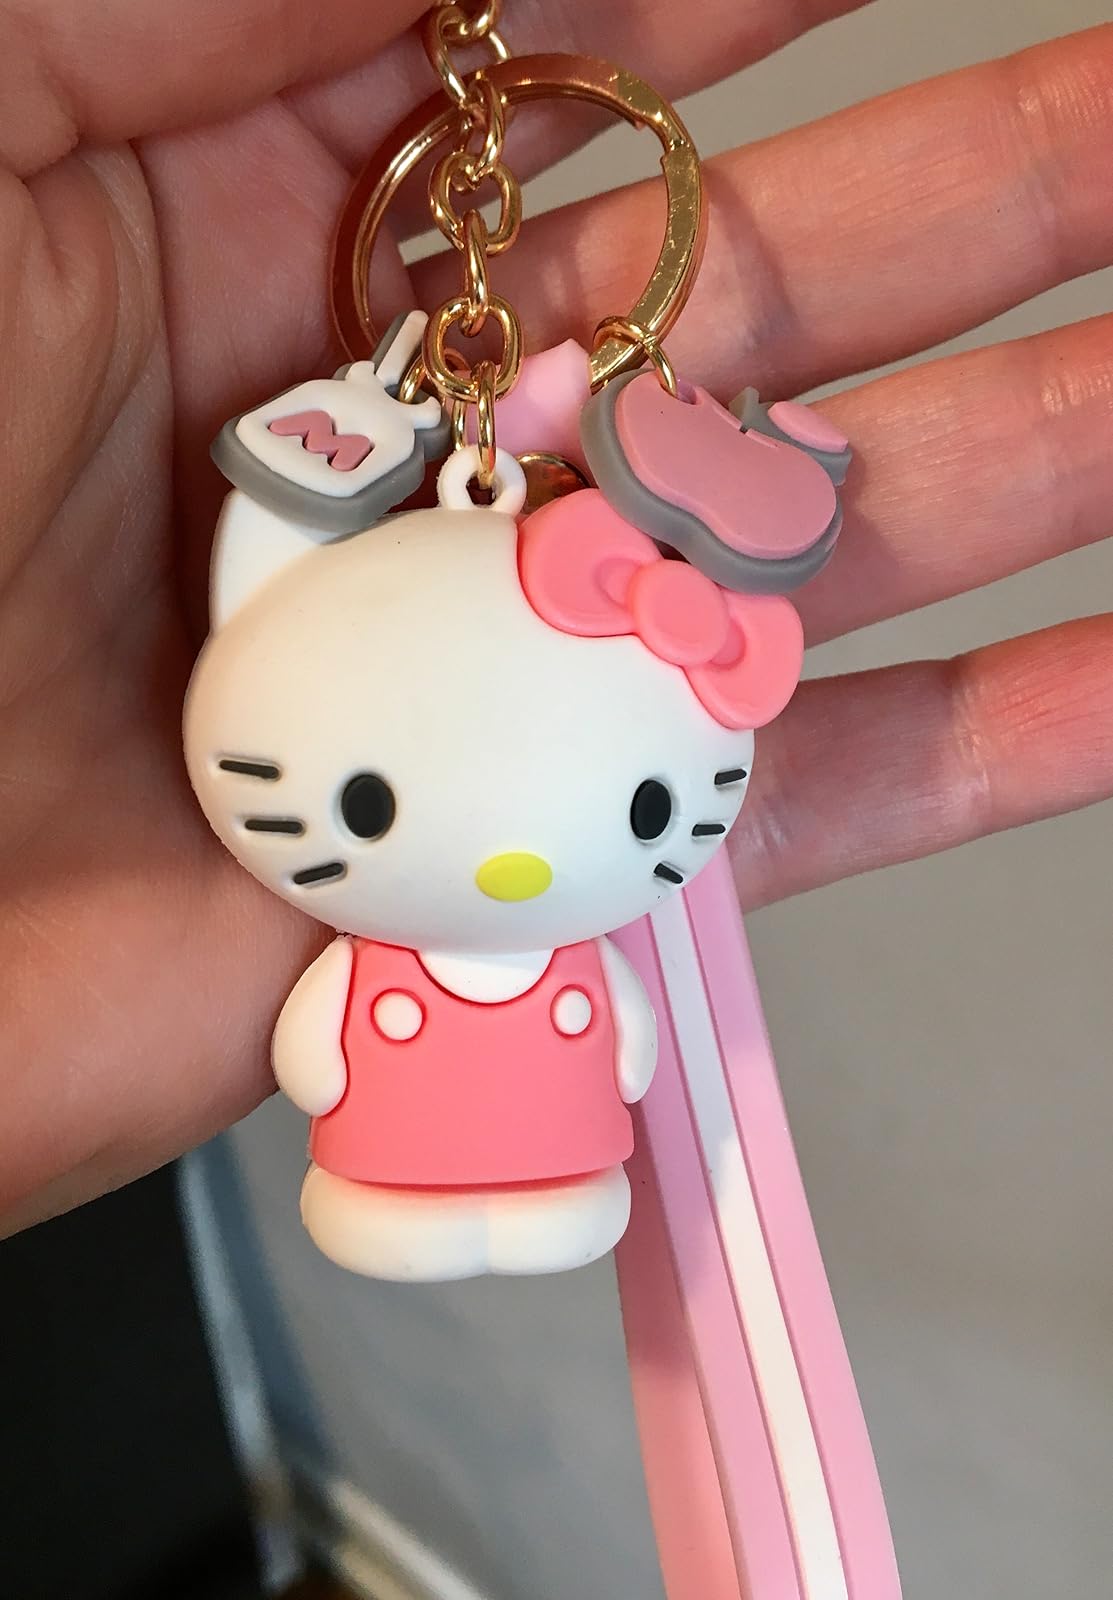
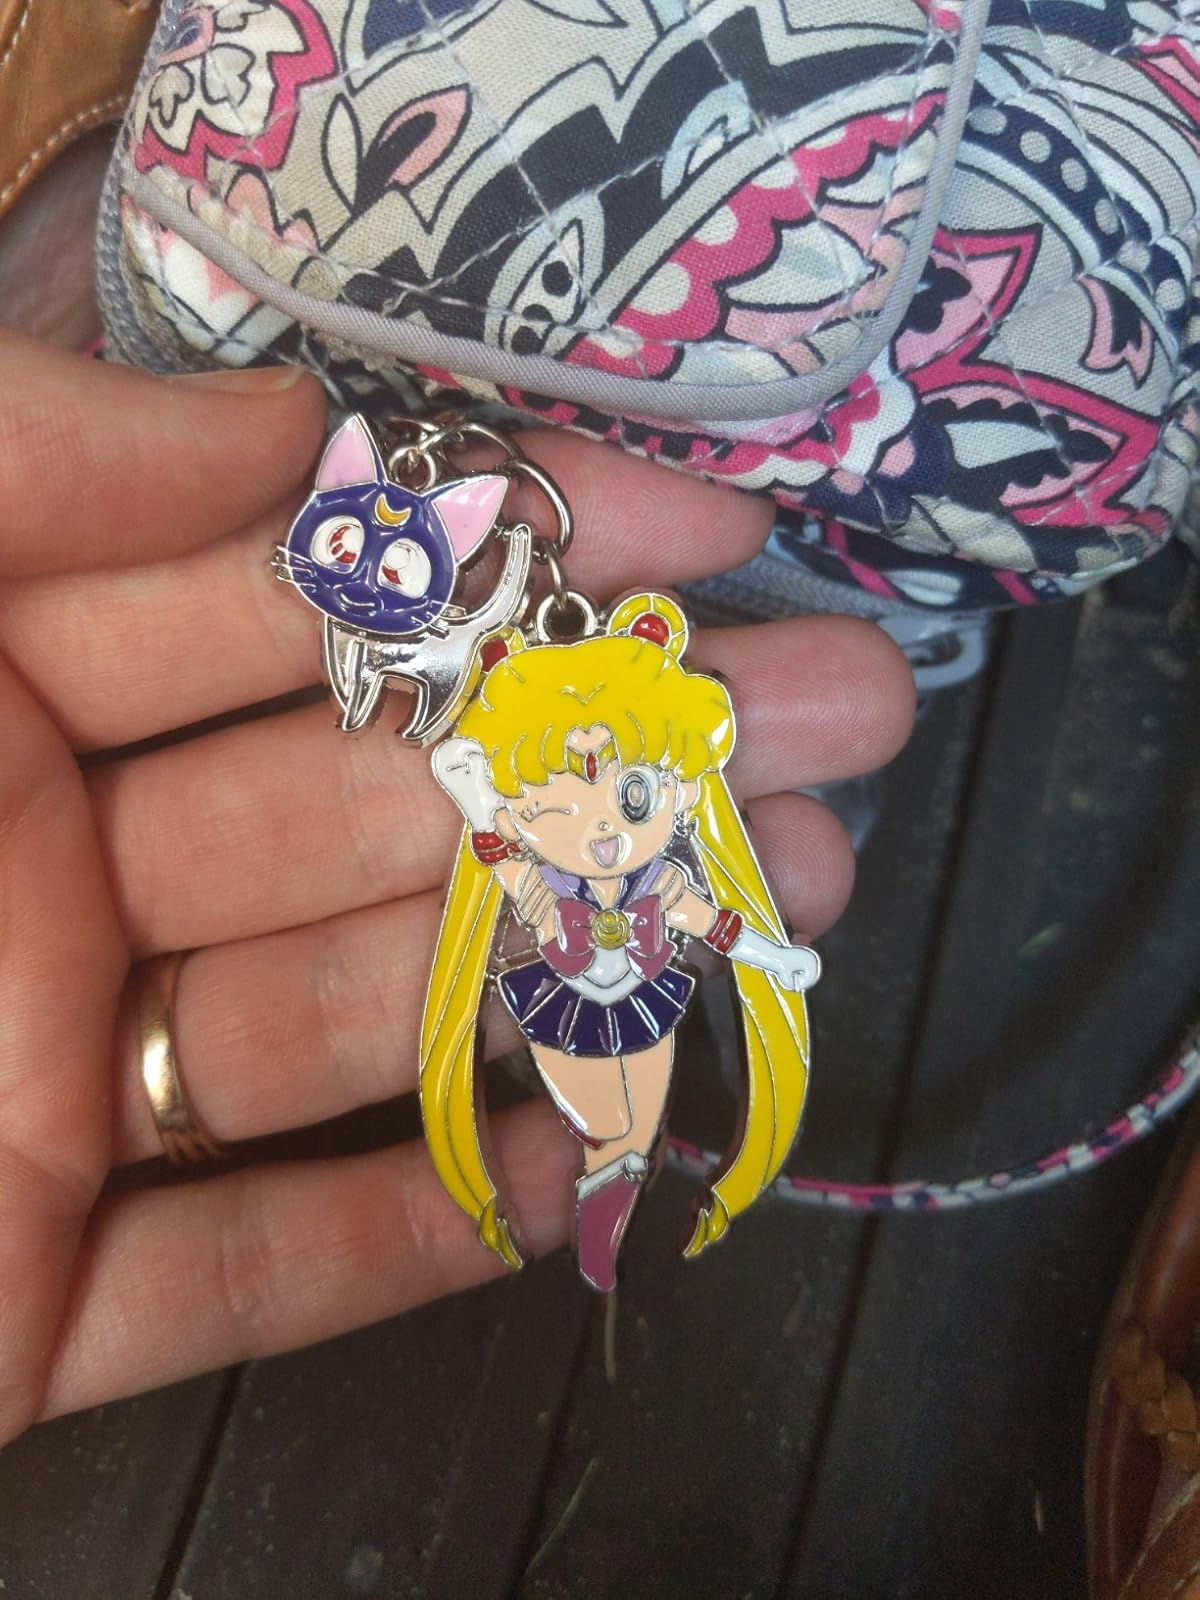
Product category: accessories_keychain
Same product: no